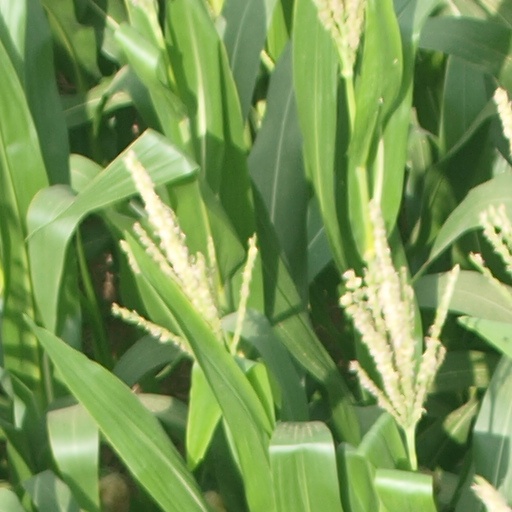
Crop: maize; corn